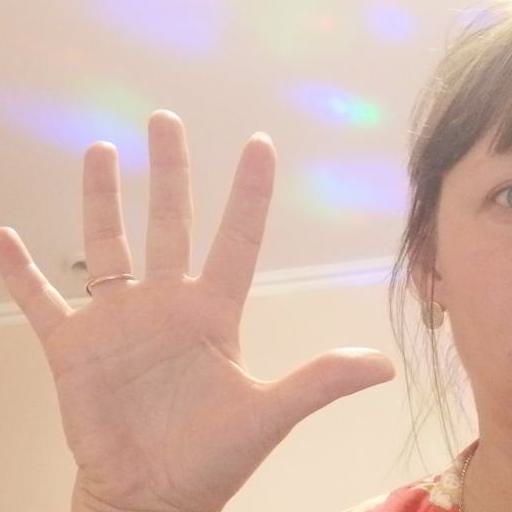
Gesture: palm